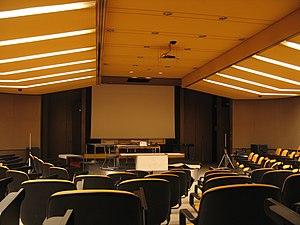
salle de type amphithéâtre
Mains d’œuvres est un centre culturel multidisciplinaire basé à Saint-Ouen-sur-Seine depuis 2001.